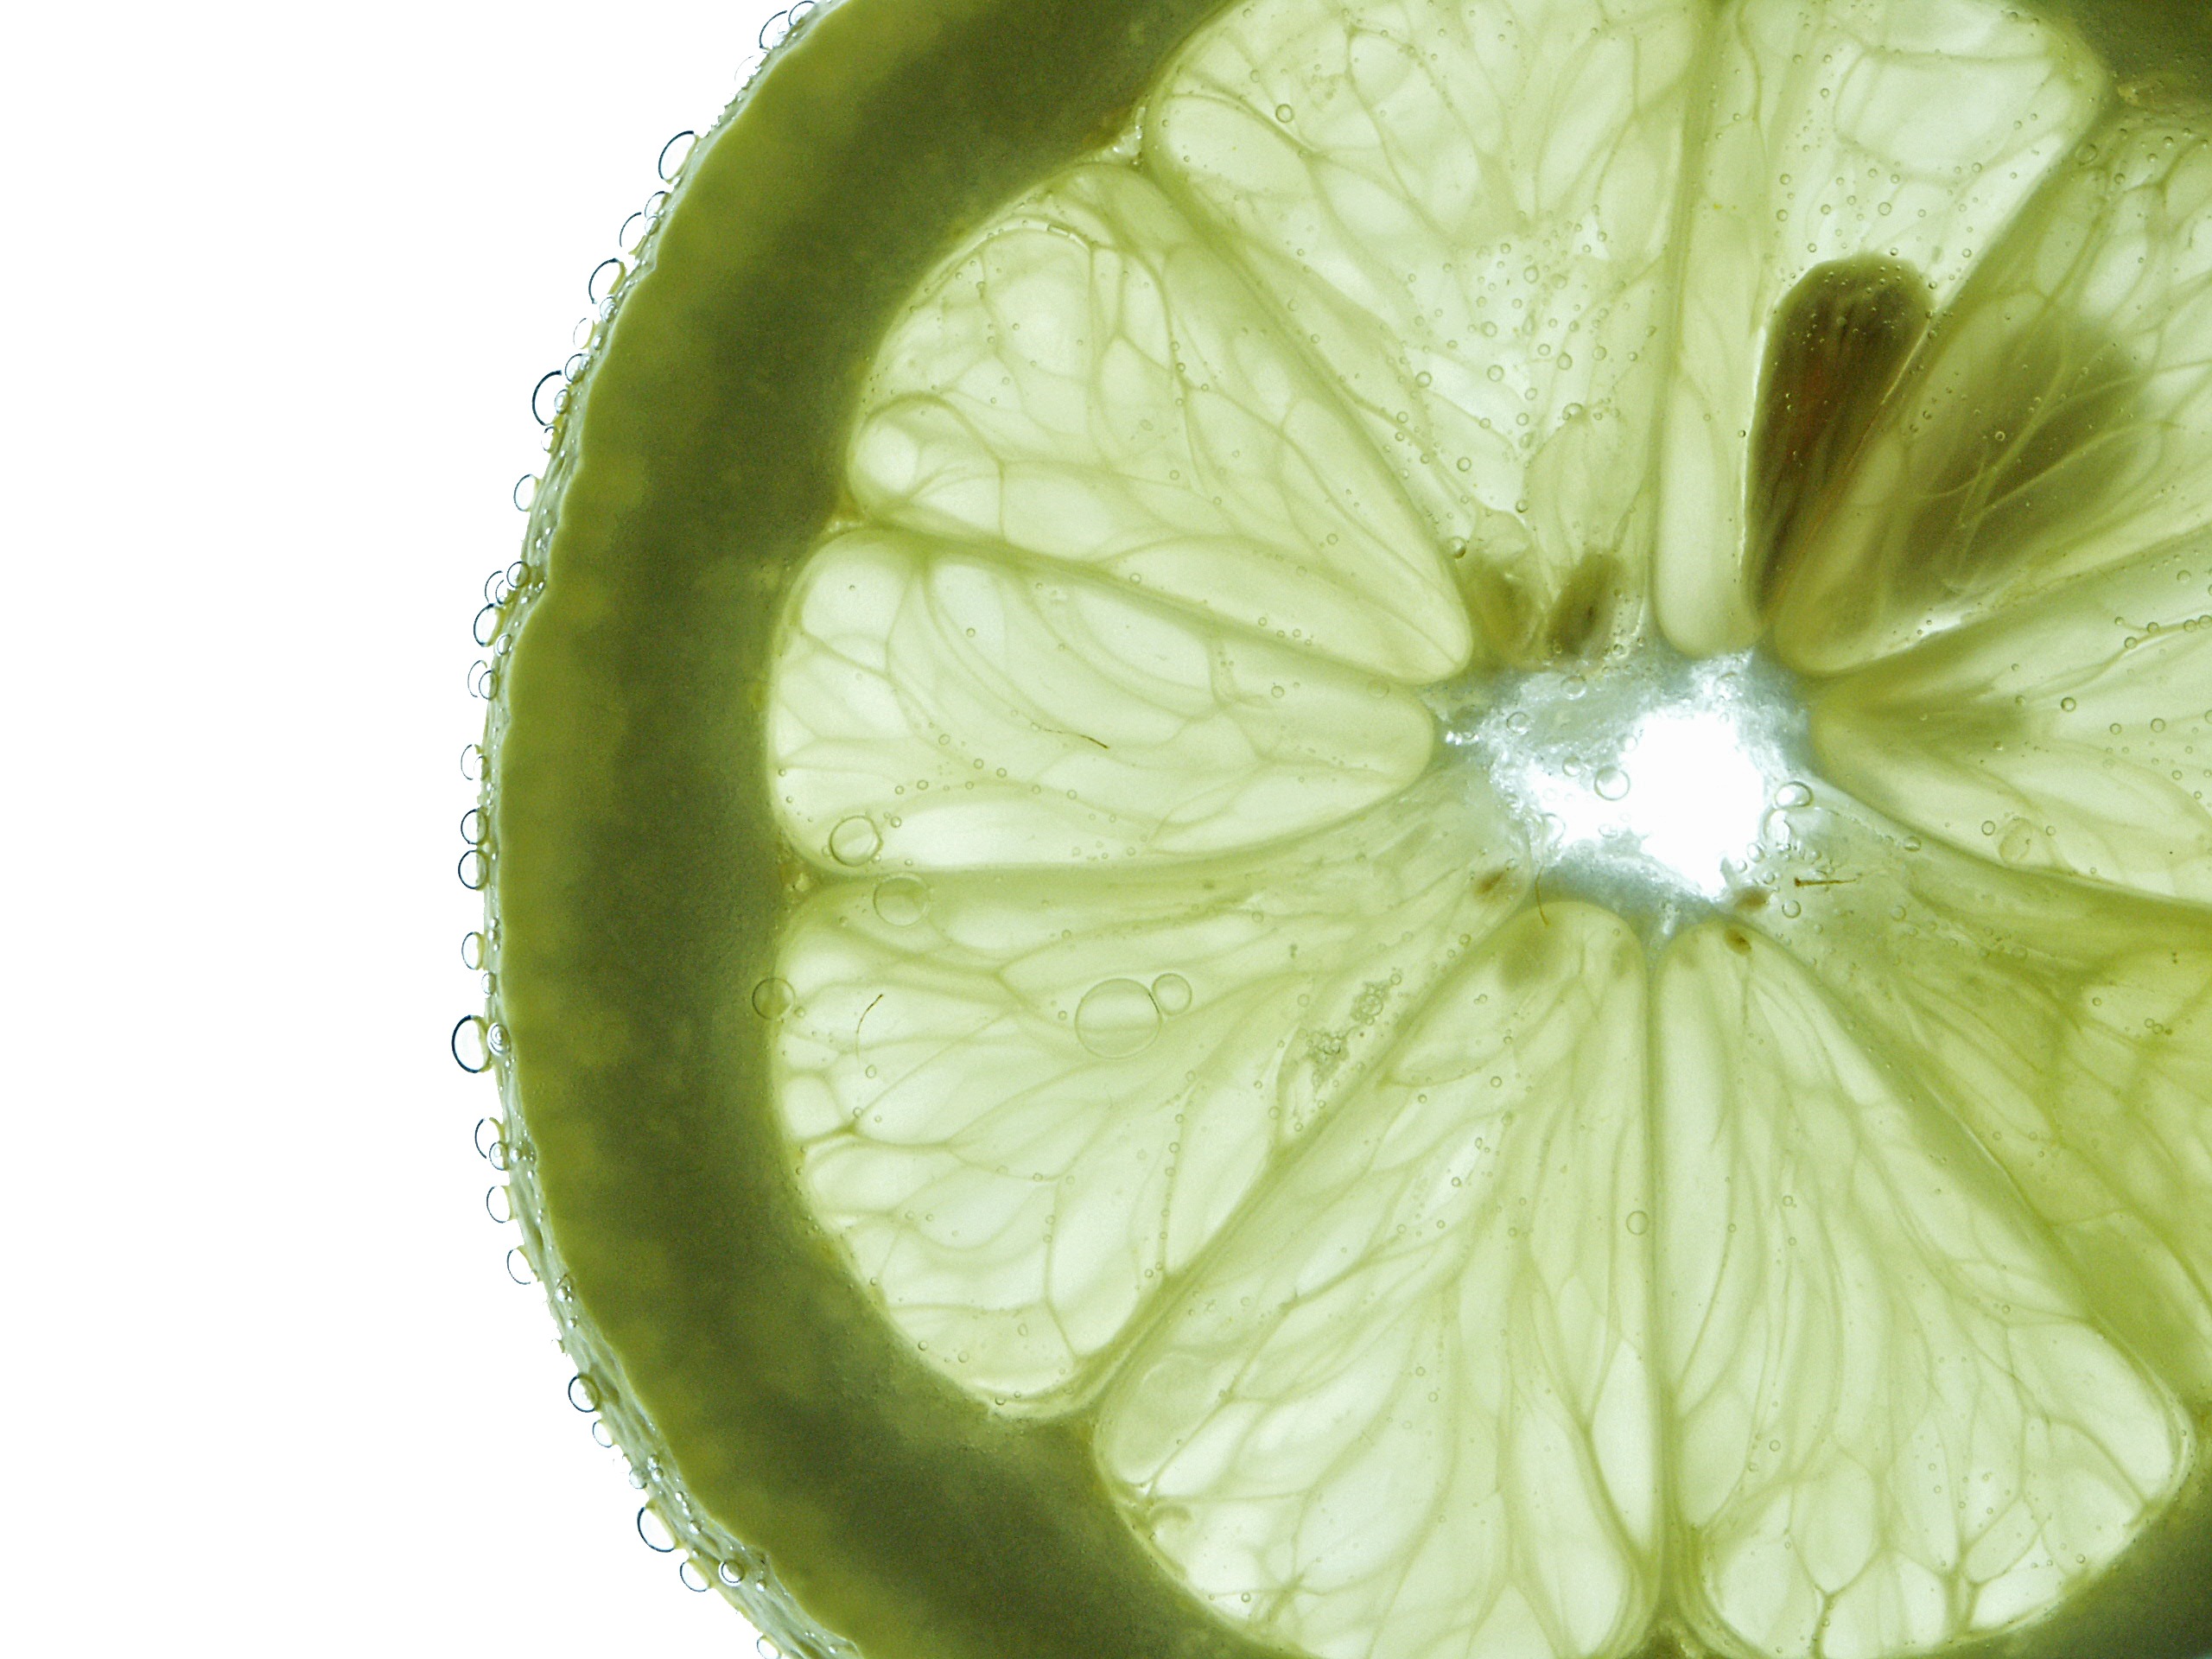
water, fruit, food, green, produce, macro, drip, lemon, lime, close up, frisch, citron, citrus, macro photography, citrus fruits, natural foods, sweet lemon, key lime, lemon lime, persian lime